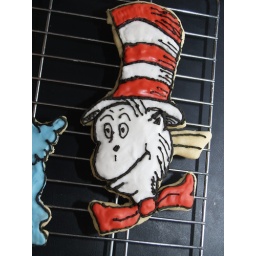
cat in the hat dr seuss cookie